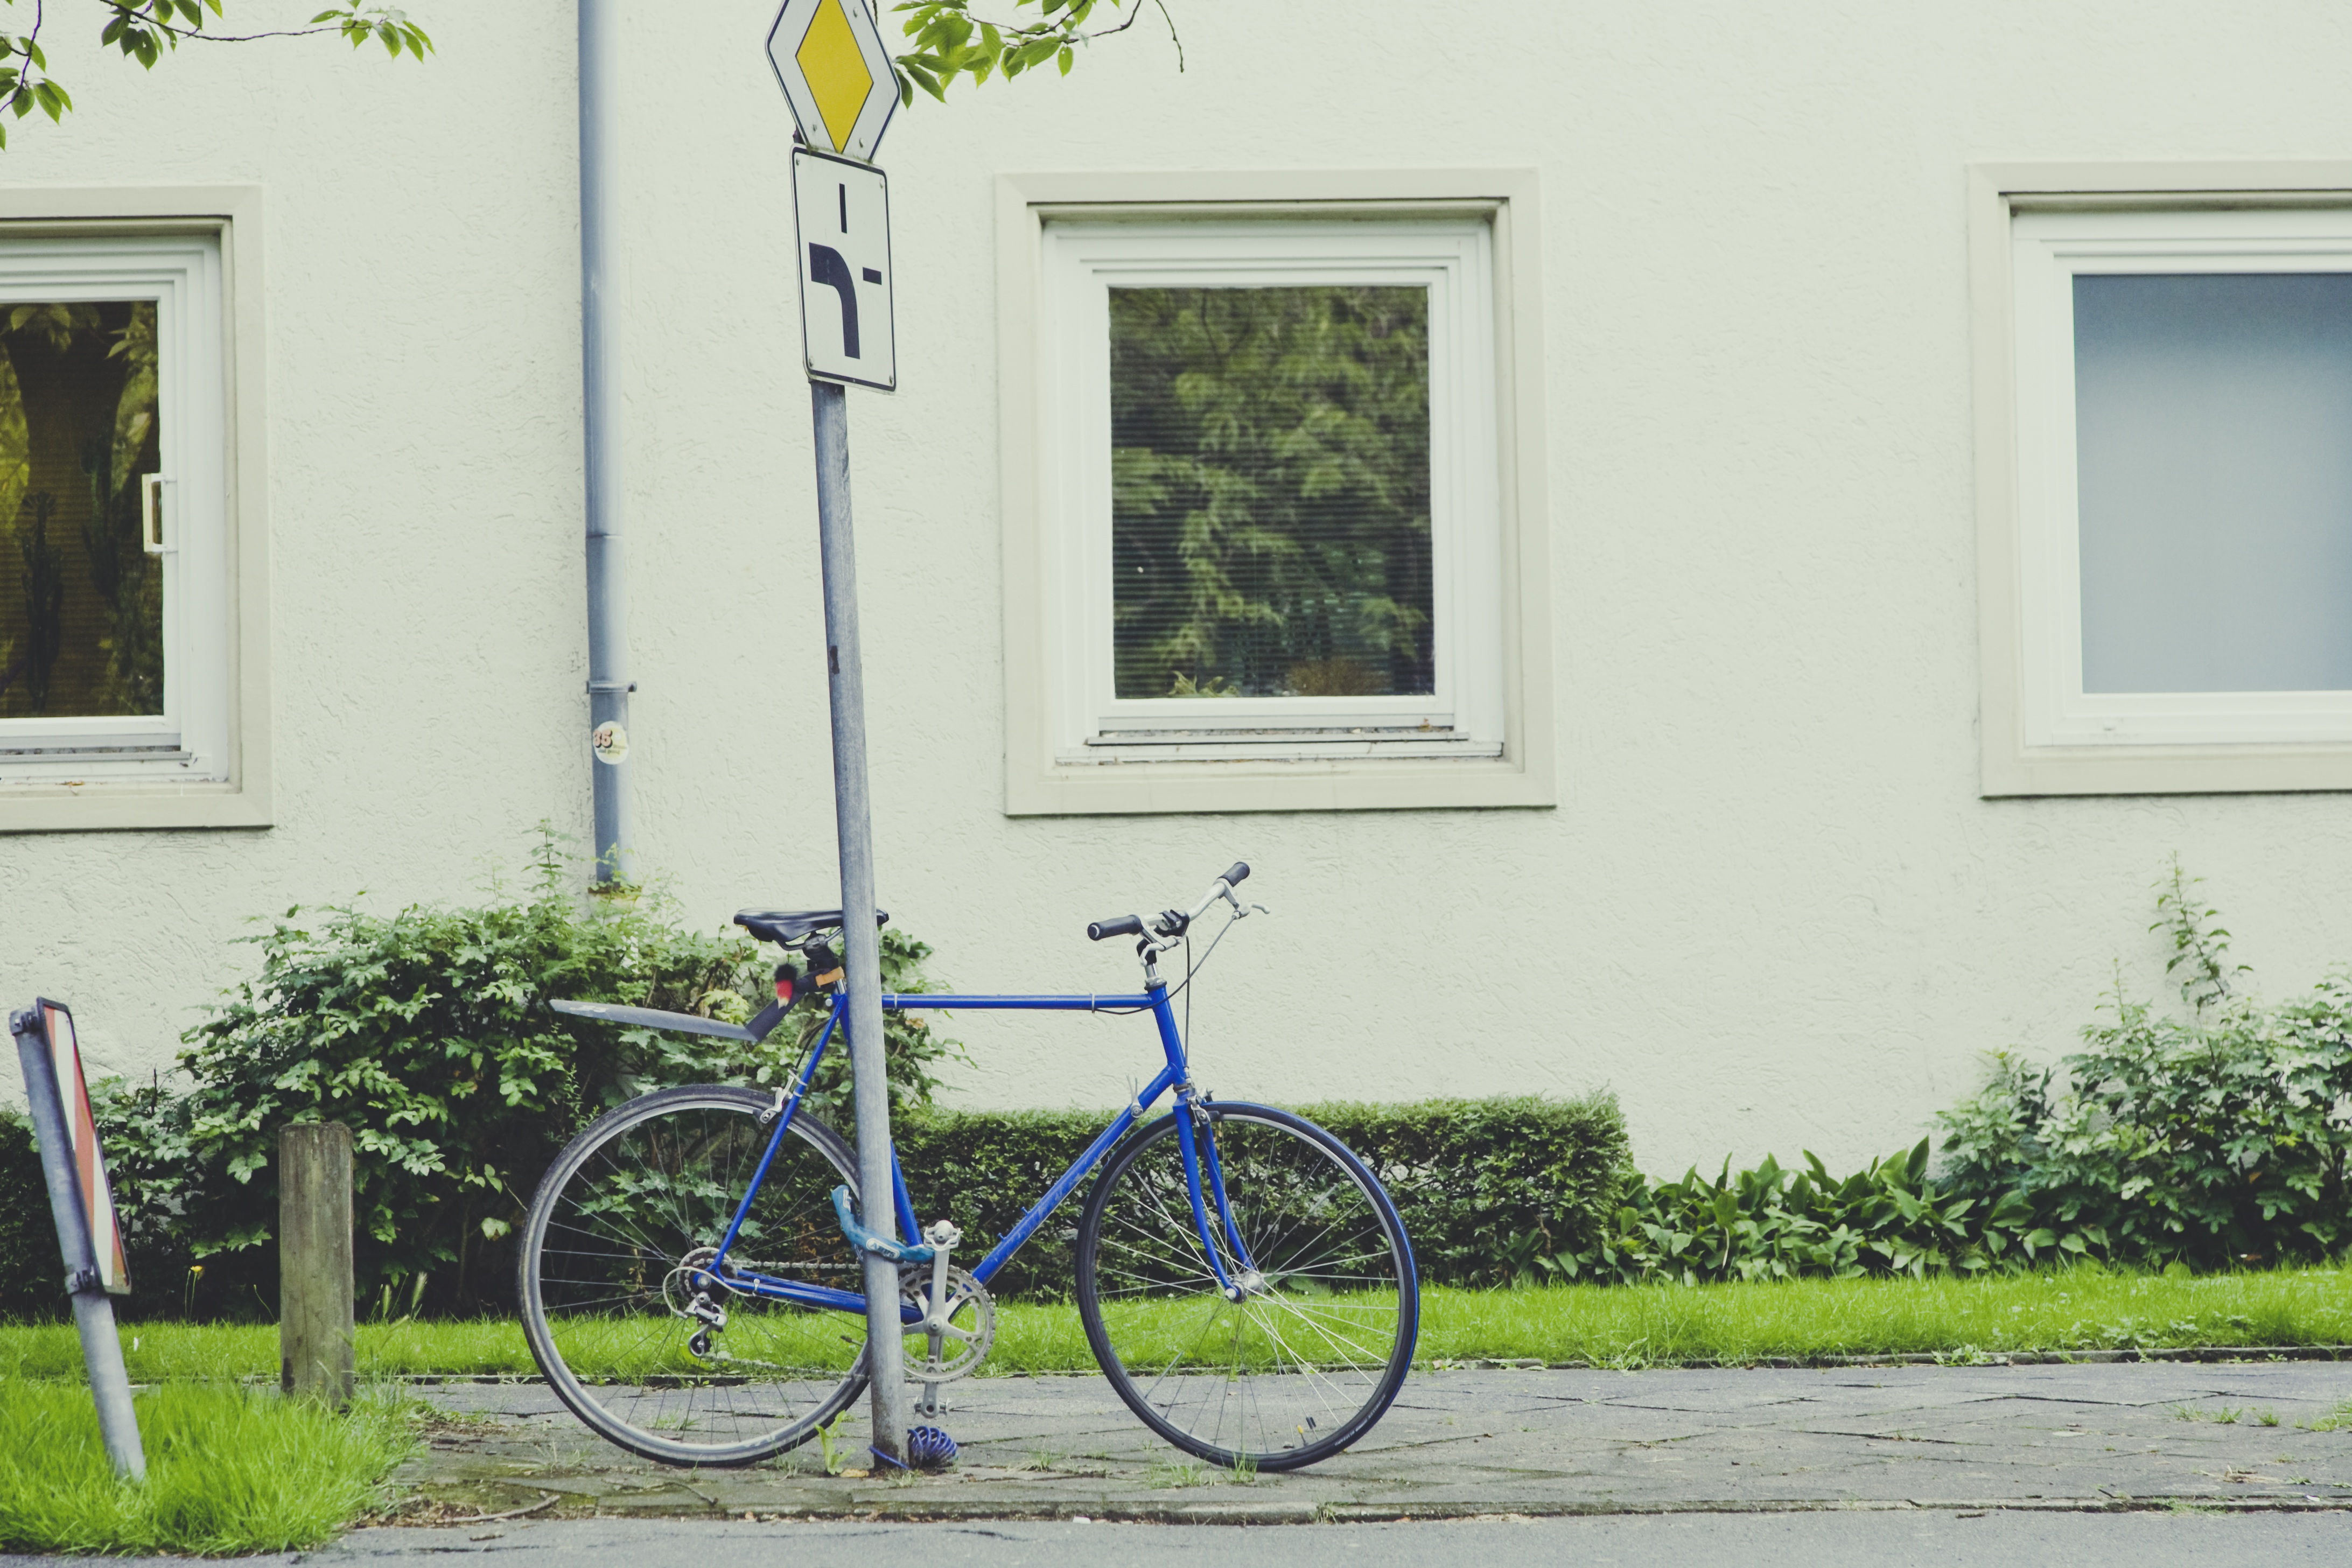
vintage, wheel, retro, house, window, bicycle, bike, city, home, urban, vehicle, cottage, castle, leisure, cycle, cycling, velo, estate, yard, fixie, shut off, two wheeled vehicle, traffic sign, means of transport, single speed, residential area